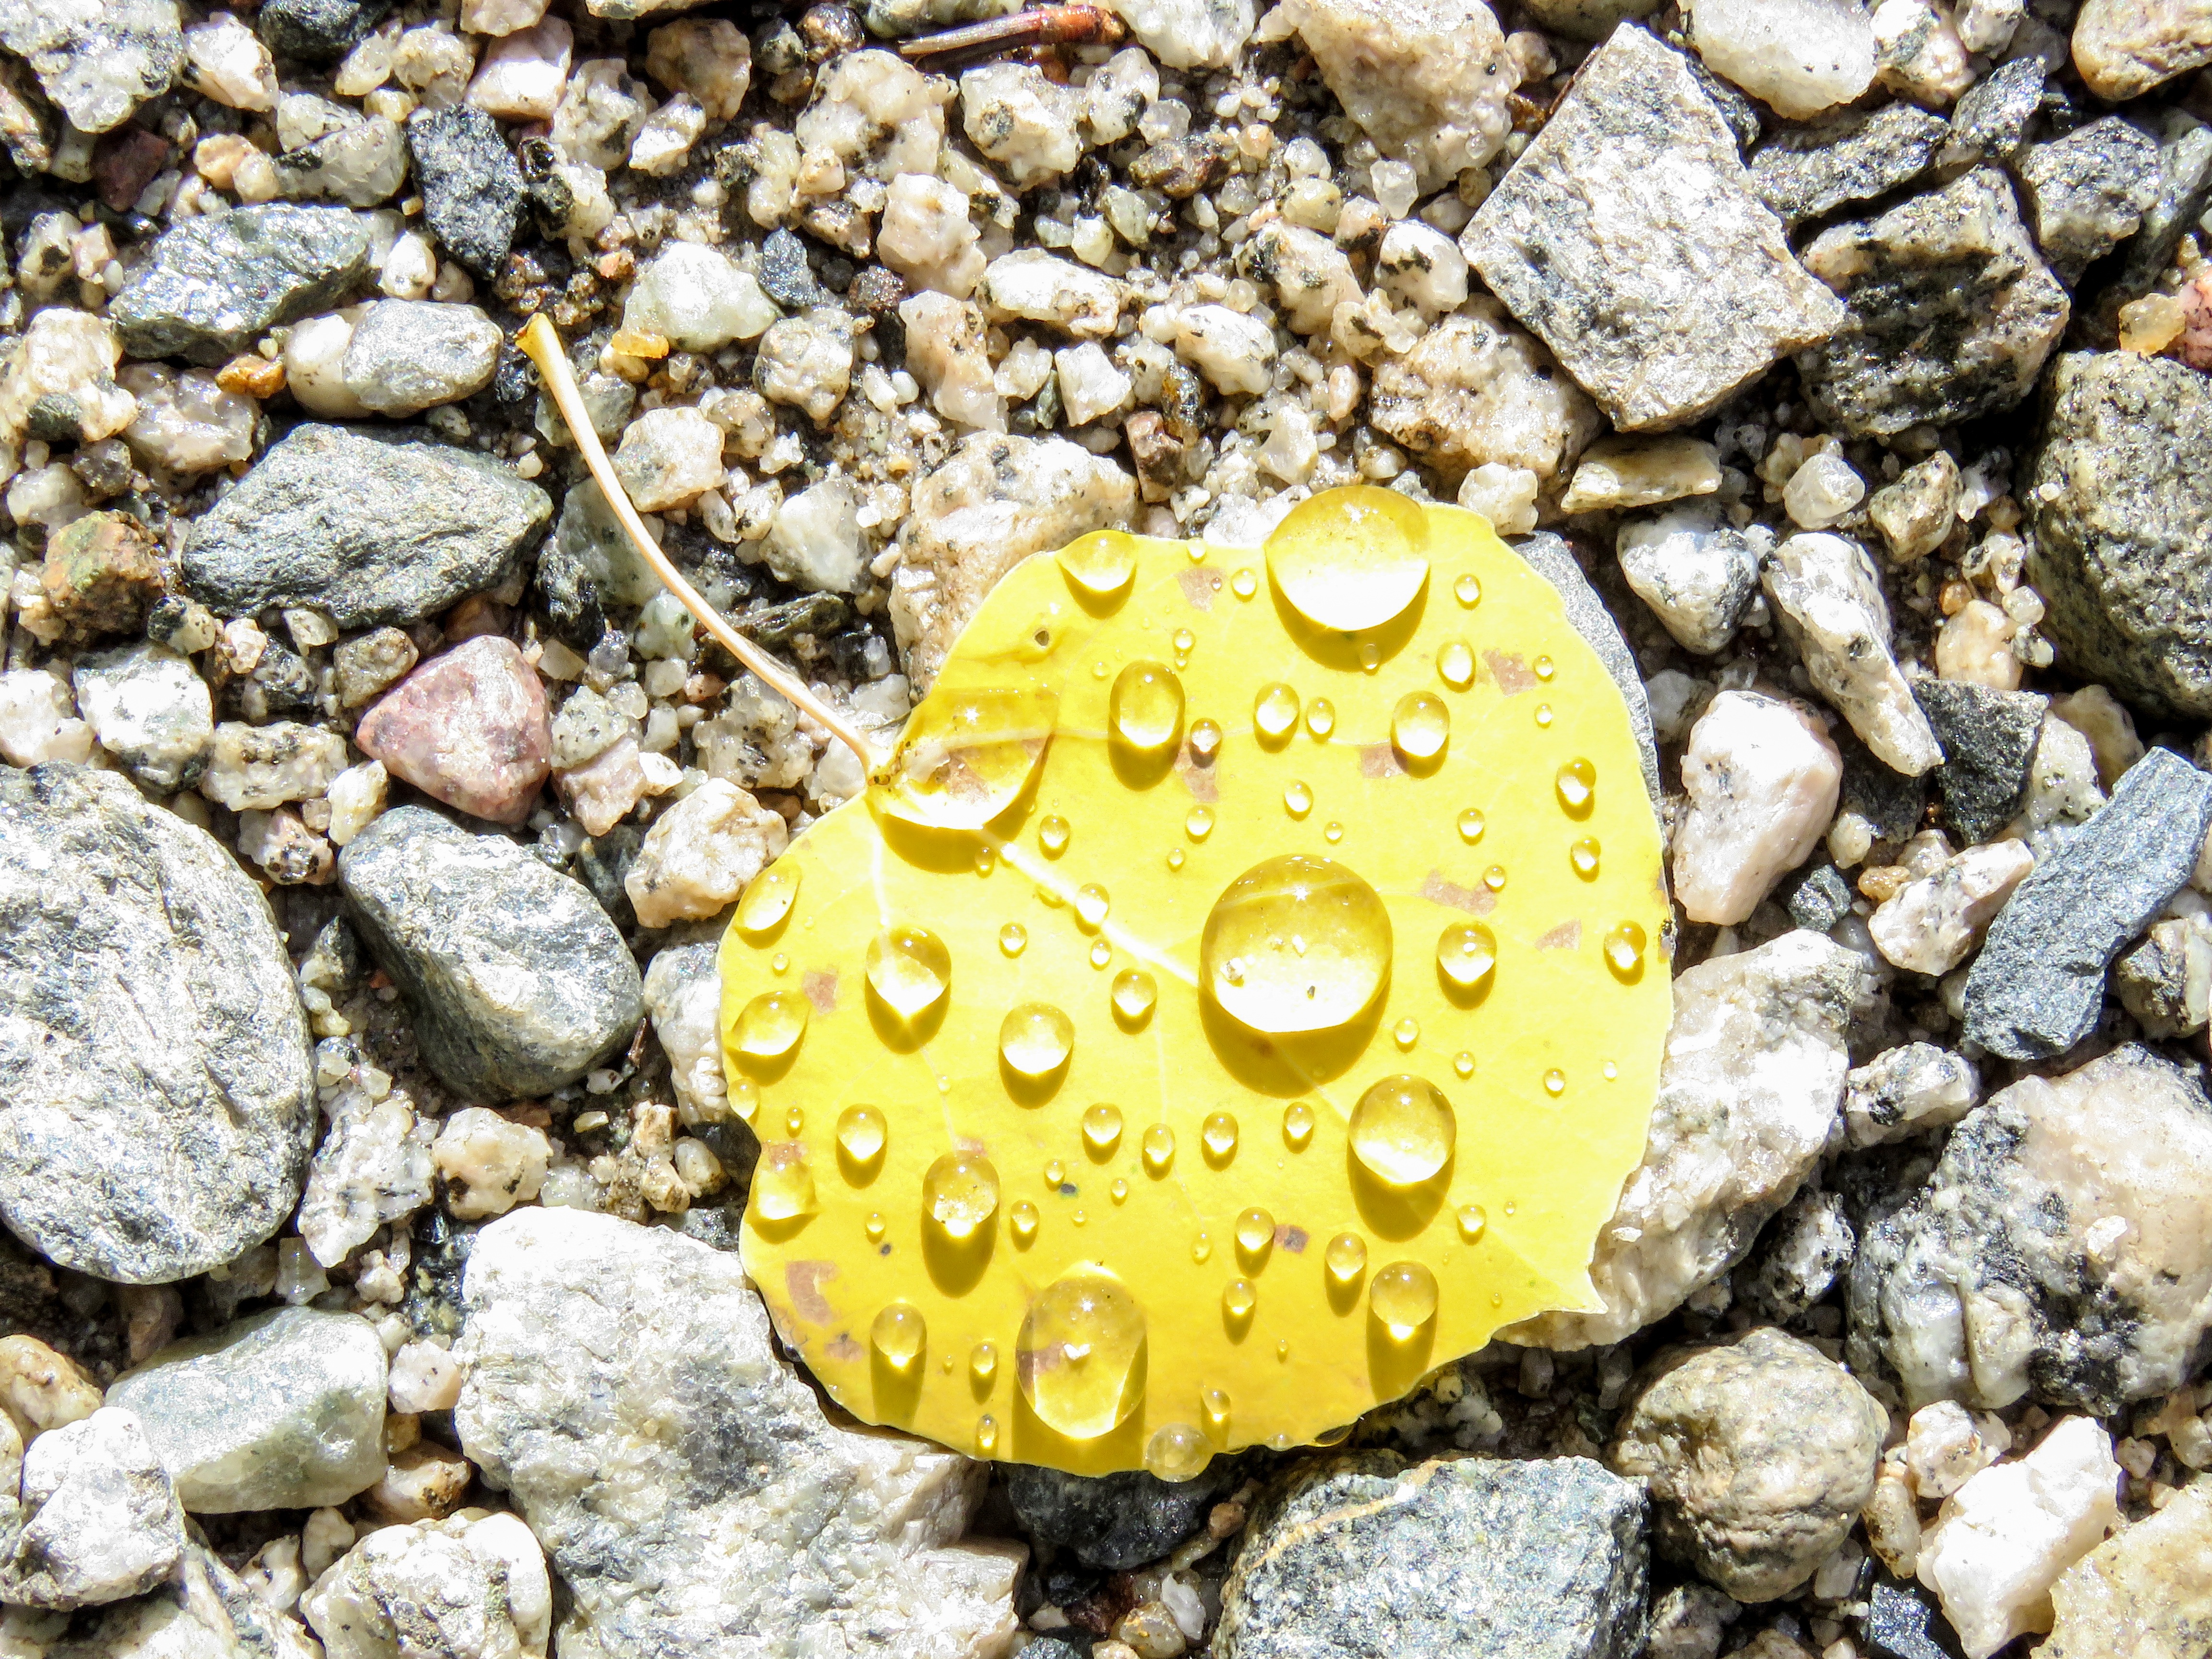
tree, water, nature, rock, rain, leaf, fall, tranquil, macro, biology, contrast, yellow, close, season, fauna, material, invertebrate, leaves, rocks, outdoors, september, fallen, aspen, simple, marine biology